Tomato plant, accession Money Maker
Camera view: bottom (45 deg); turntable rotation: 210 degrees
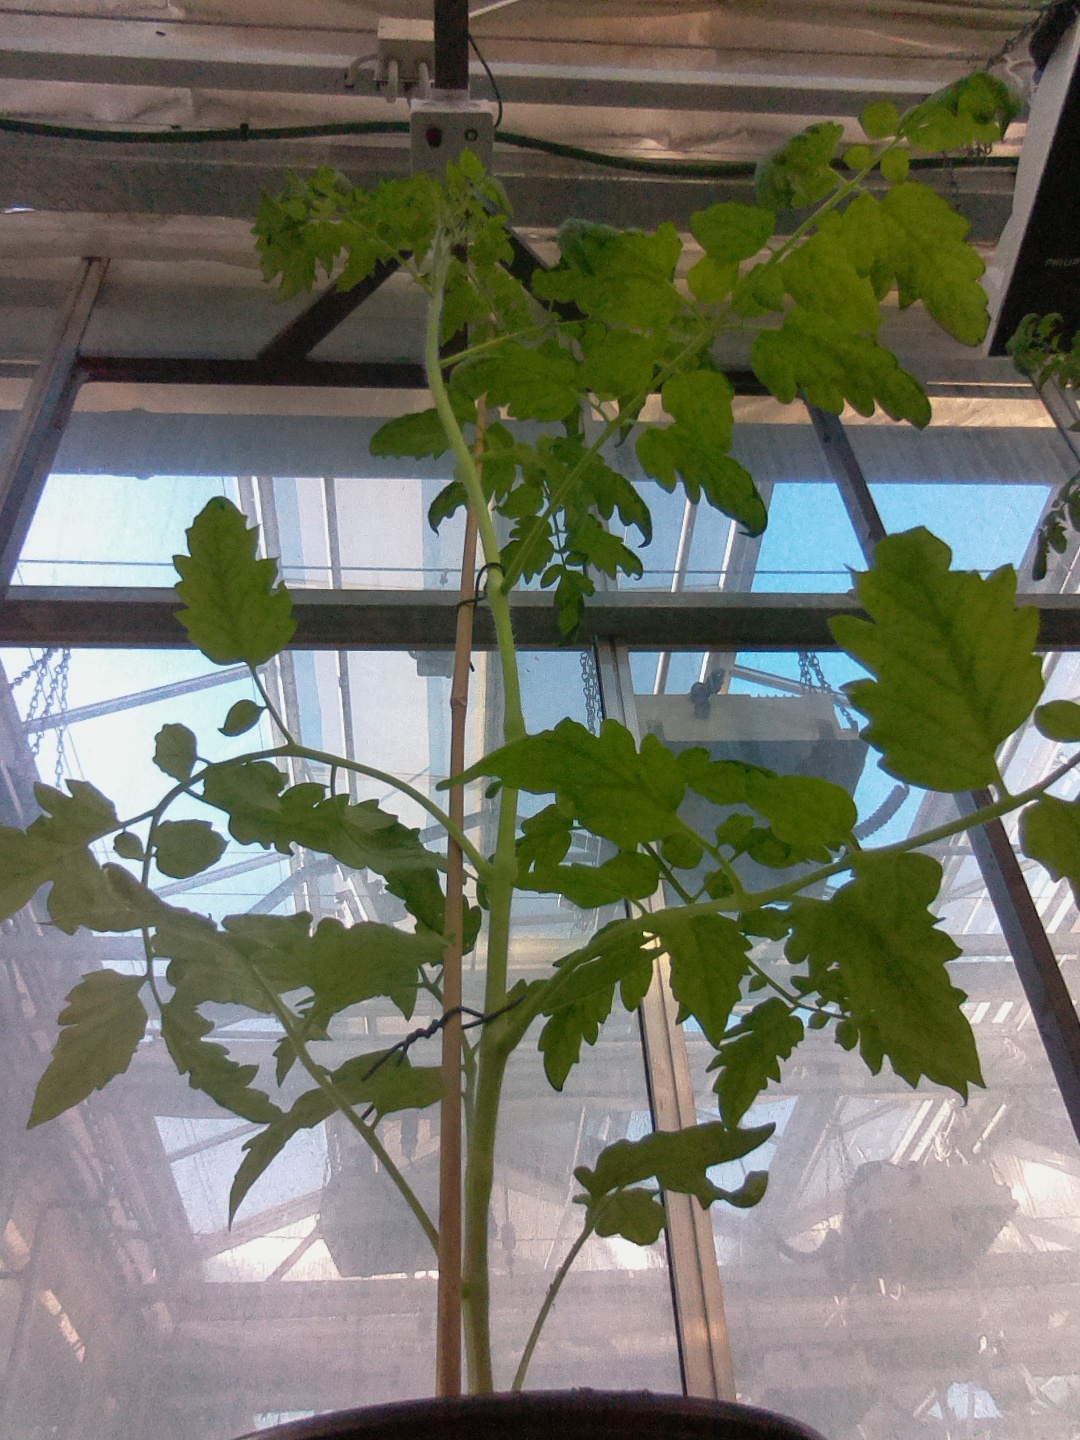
BBCH growth stage 16: 12 of true leaves visible